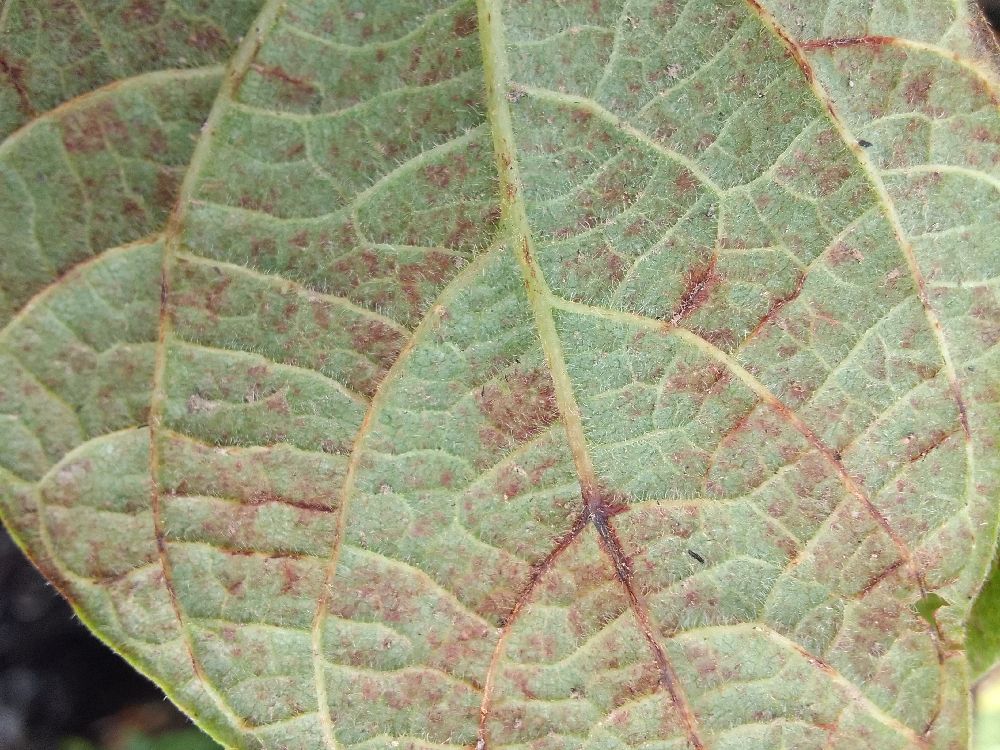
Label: anthracnose